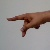
The image shows a hand gesture representing the letter 'P' in Indian Sign Language.